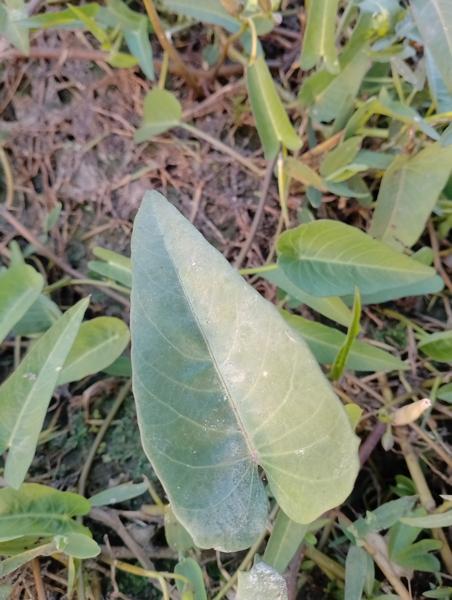
Weed species: Ipomoea aquatic